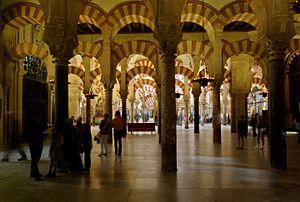
La mosquée-cathédrale de Cordoue, également connue sous son ancien nom de grande mosquée de Cordoue et sous son nom ecclésiastique officiel de cathédrale Notre-Dame de l'Assomption, est un ancien temple romain qui devint église puis mosquée, et dans laquelle fut ensuite érigée une cathédrale. C'est un monument majeur de l'architecture islamique, témoin de la présence musulmane en Espagne du VIIIᵉ au XVᵉ siècle. Il s'agit du monument le plus accompli de l'art des Omeyyades de Cordoue. Convertie en église au XIIIᵉ siècle après la Reconquista par le roi Ferdinand III de Castille, elle est depuis lors la cathédrale du diocèse de Cordoue en Espagne.